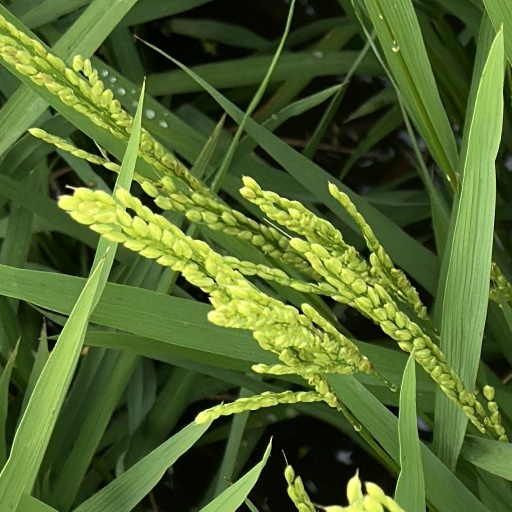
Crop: rice